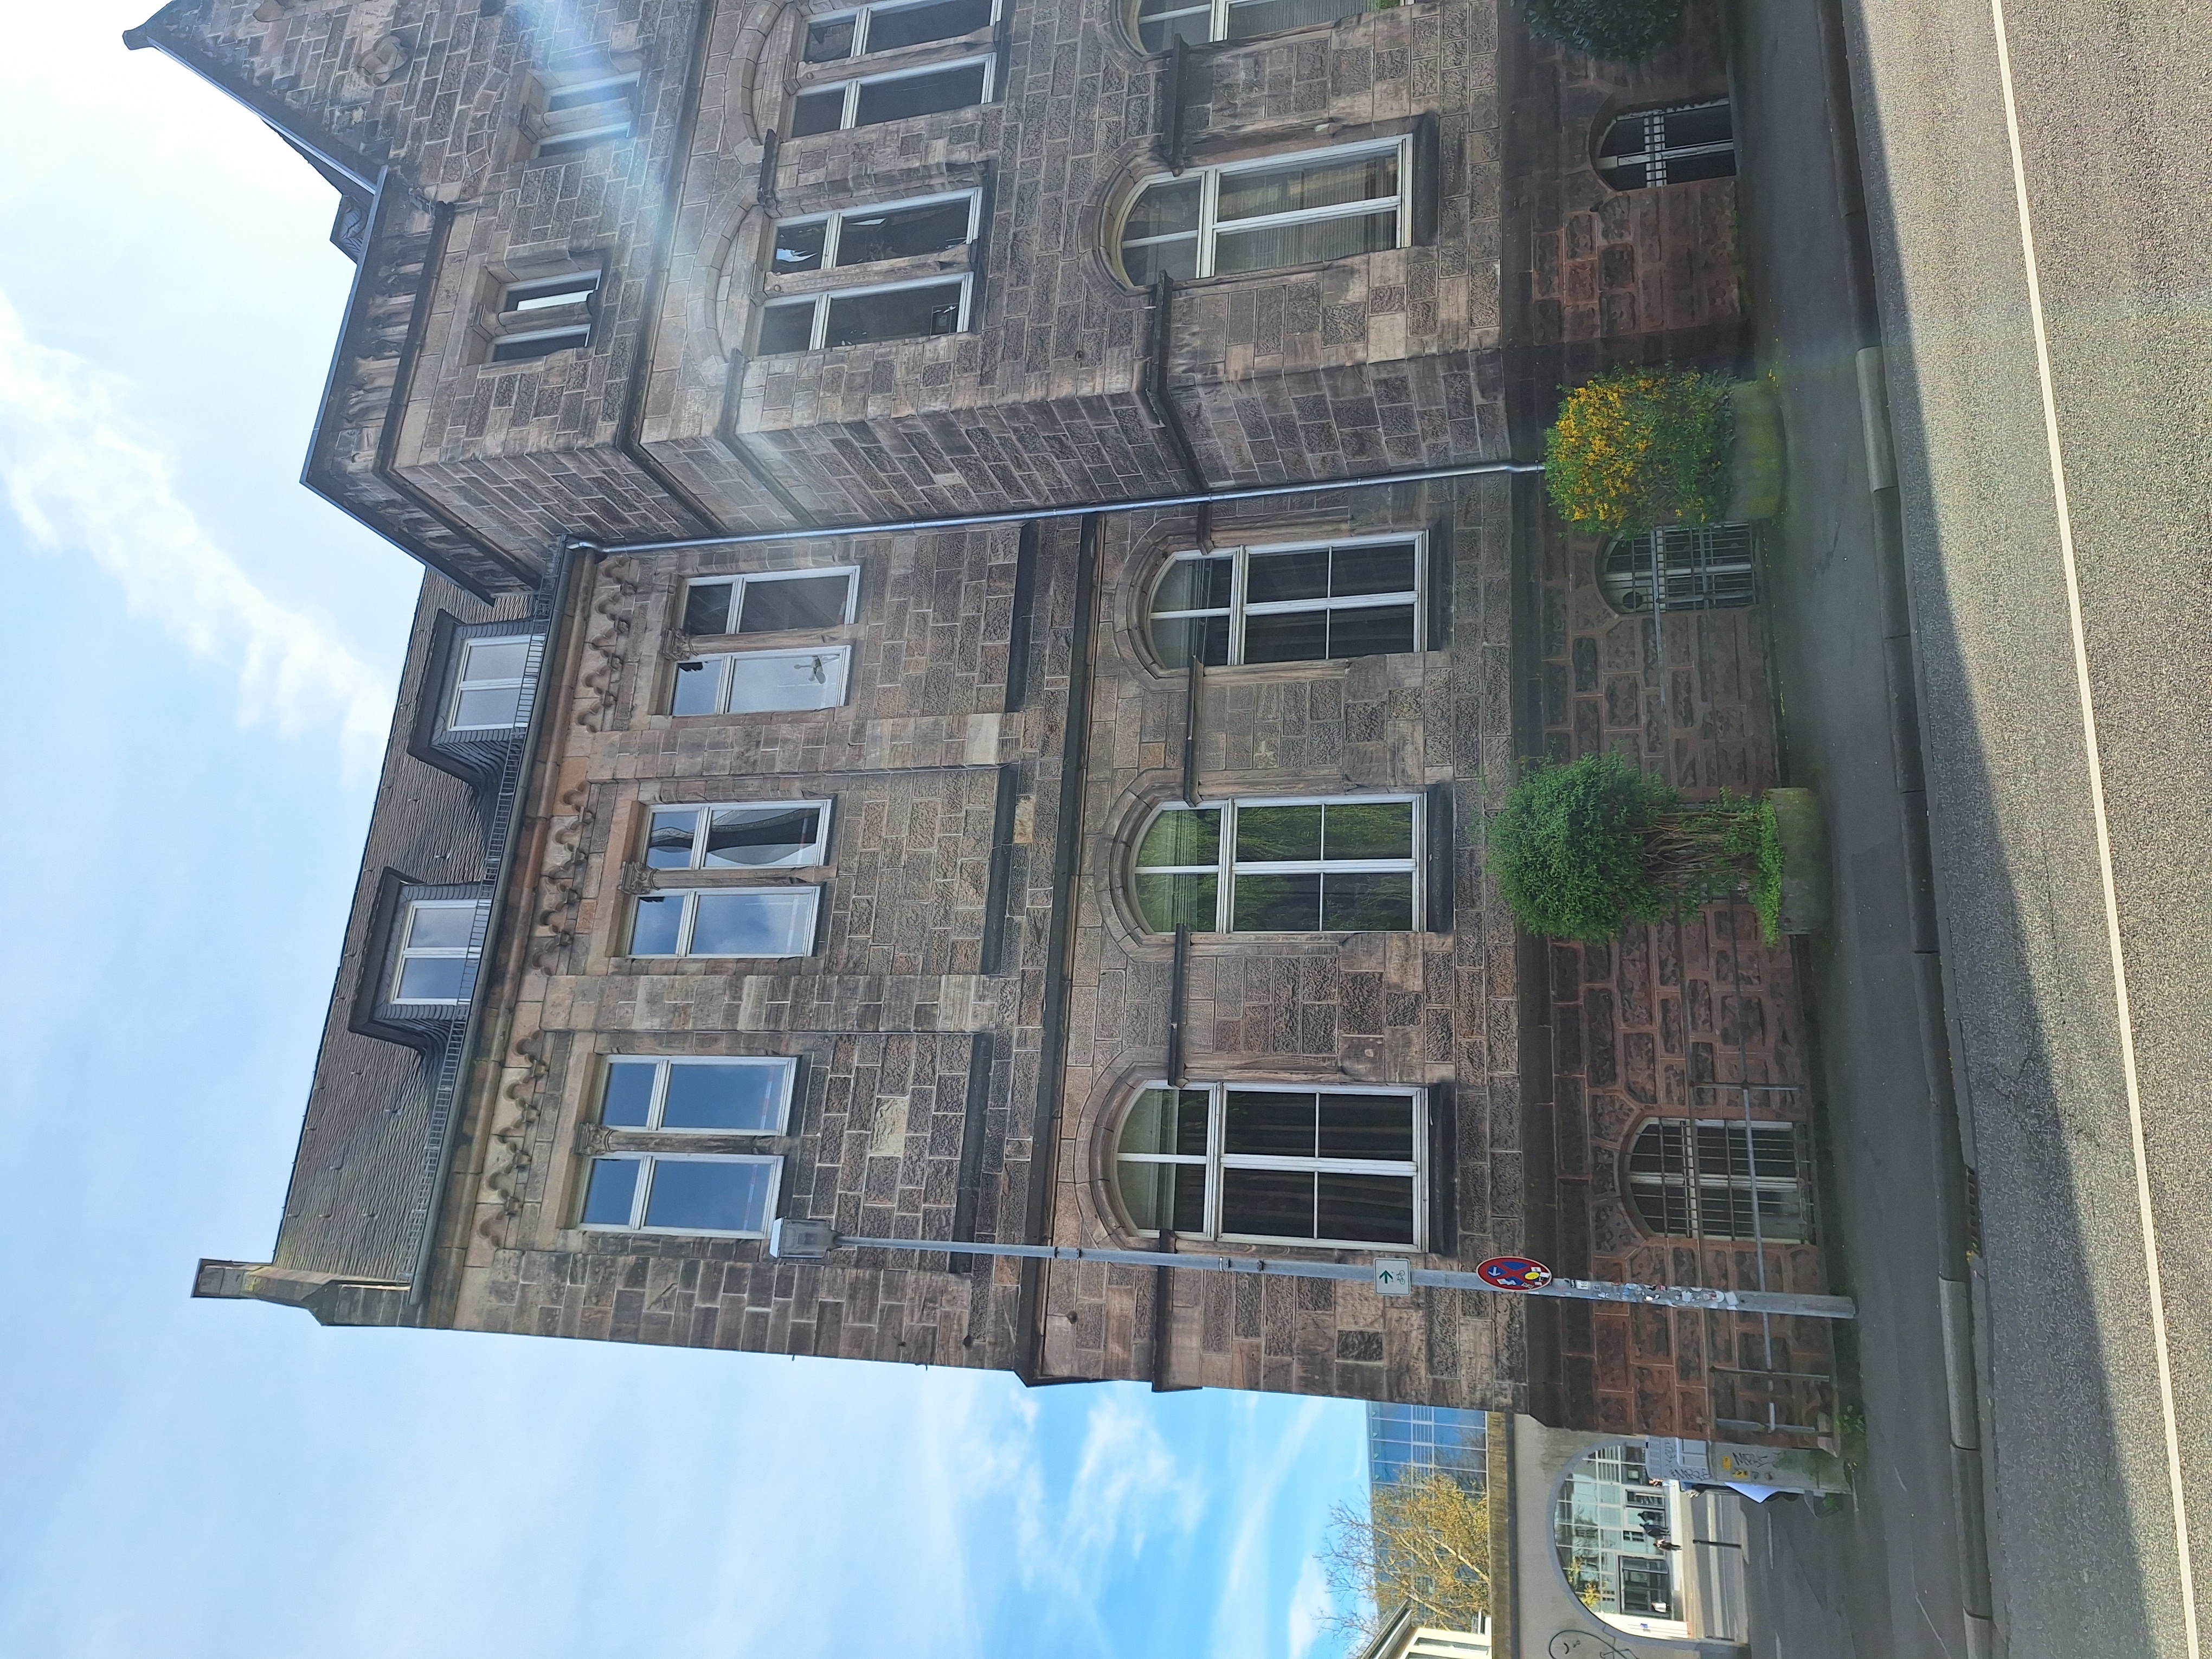
Building: Deutschhausstraße 1